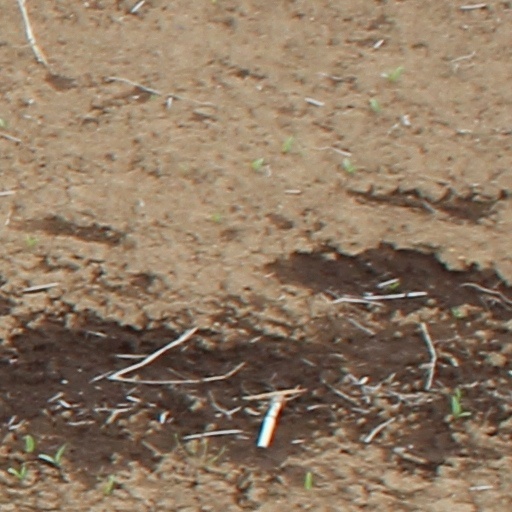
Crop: wheat